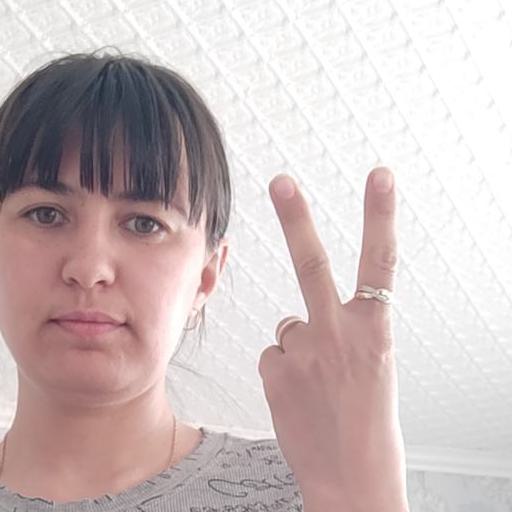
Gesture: peace_inverted